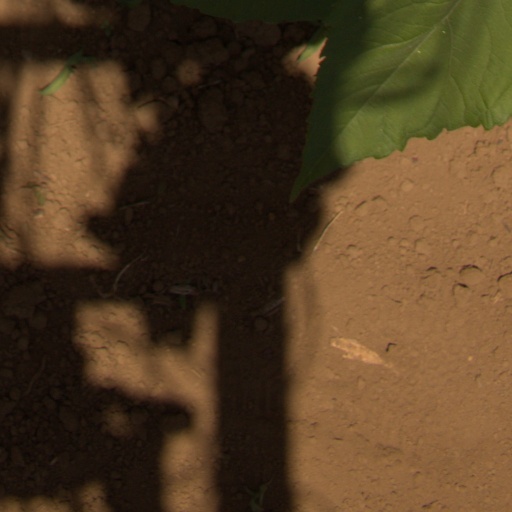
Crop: Jerusalem artichoke